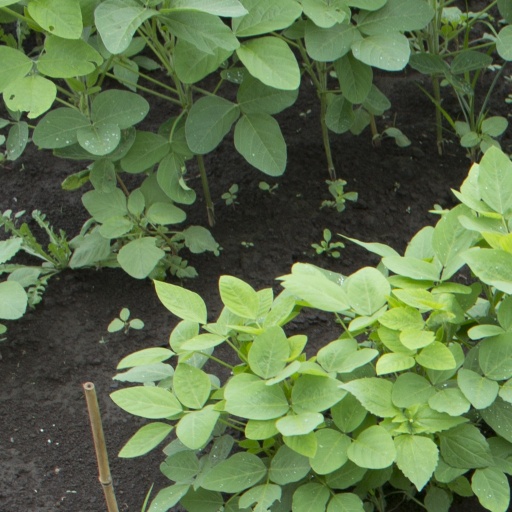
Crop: soybean